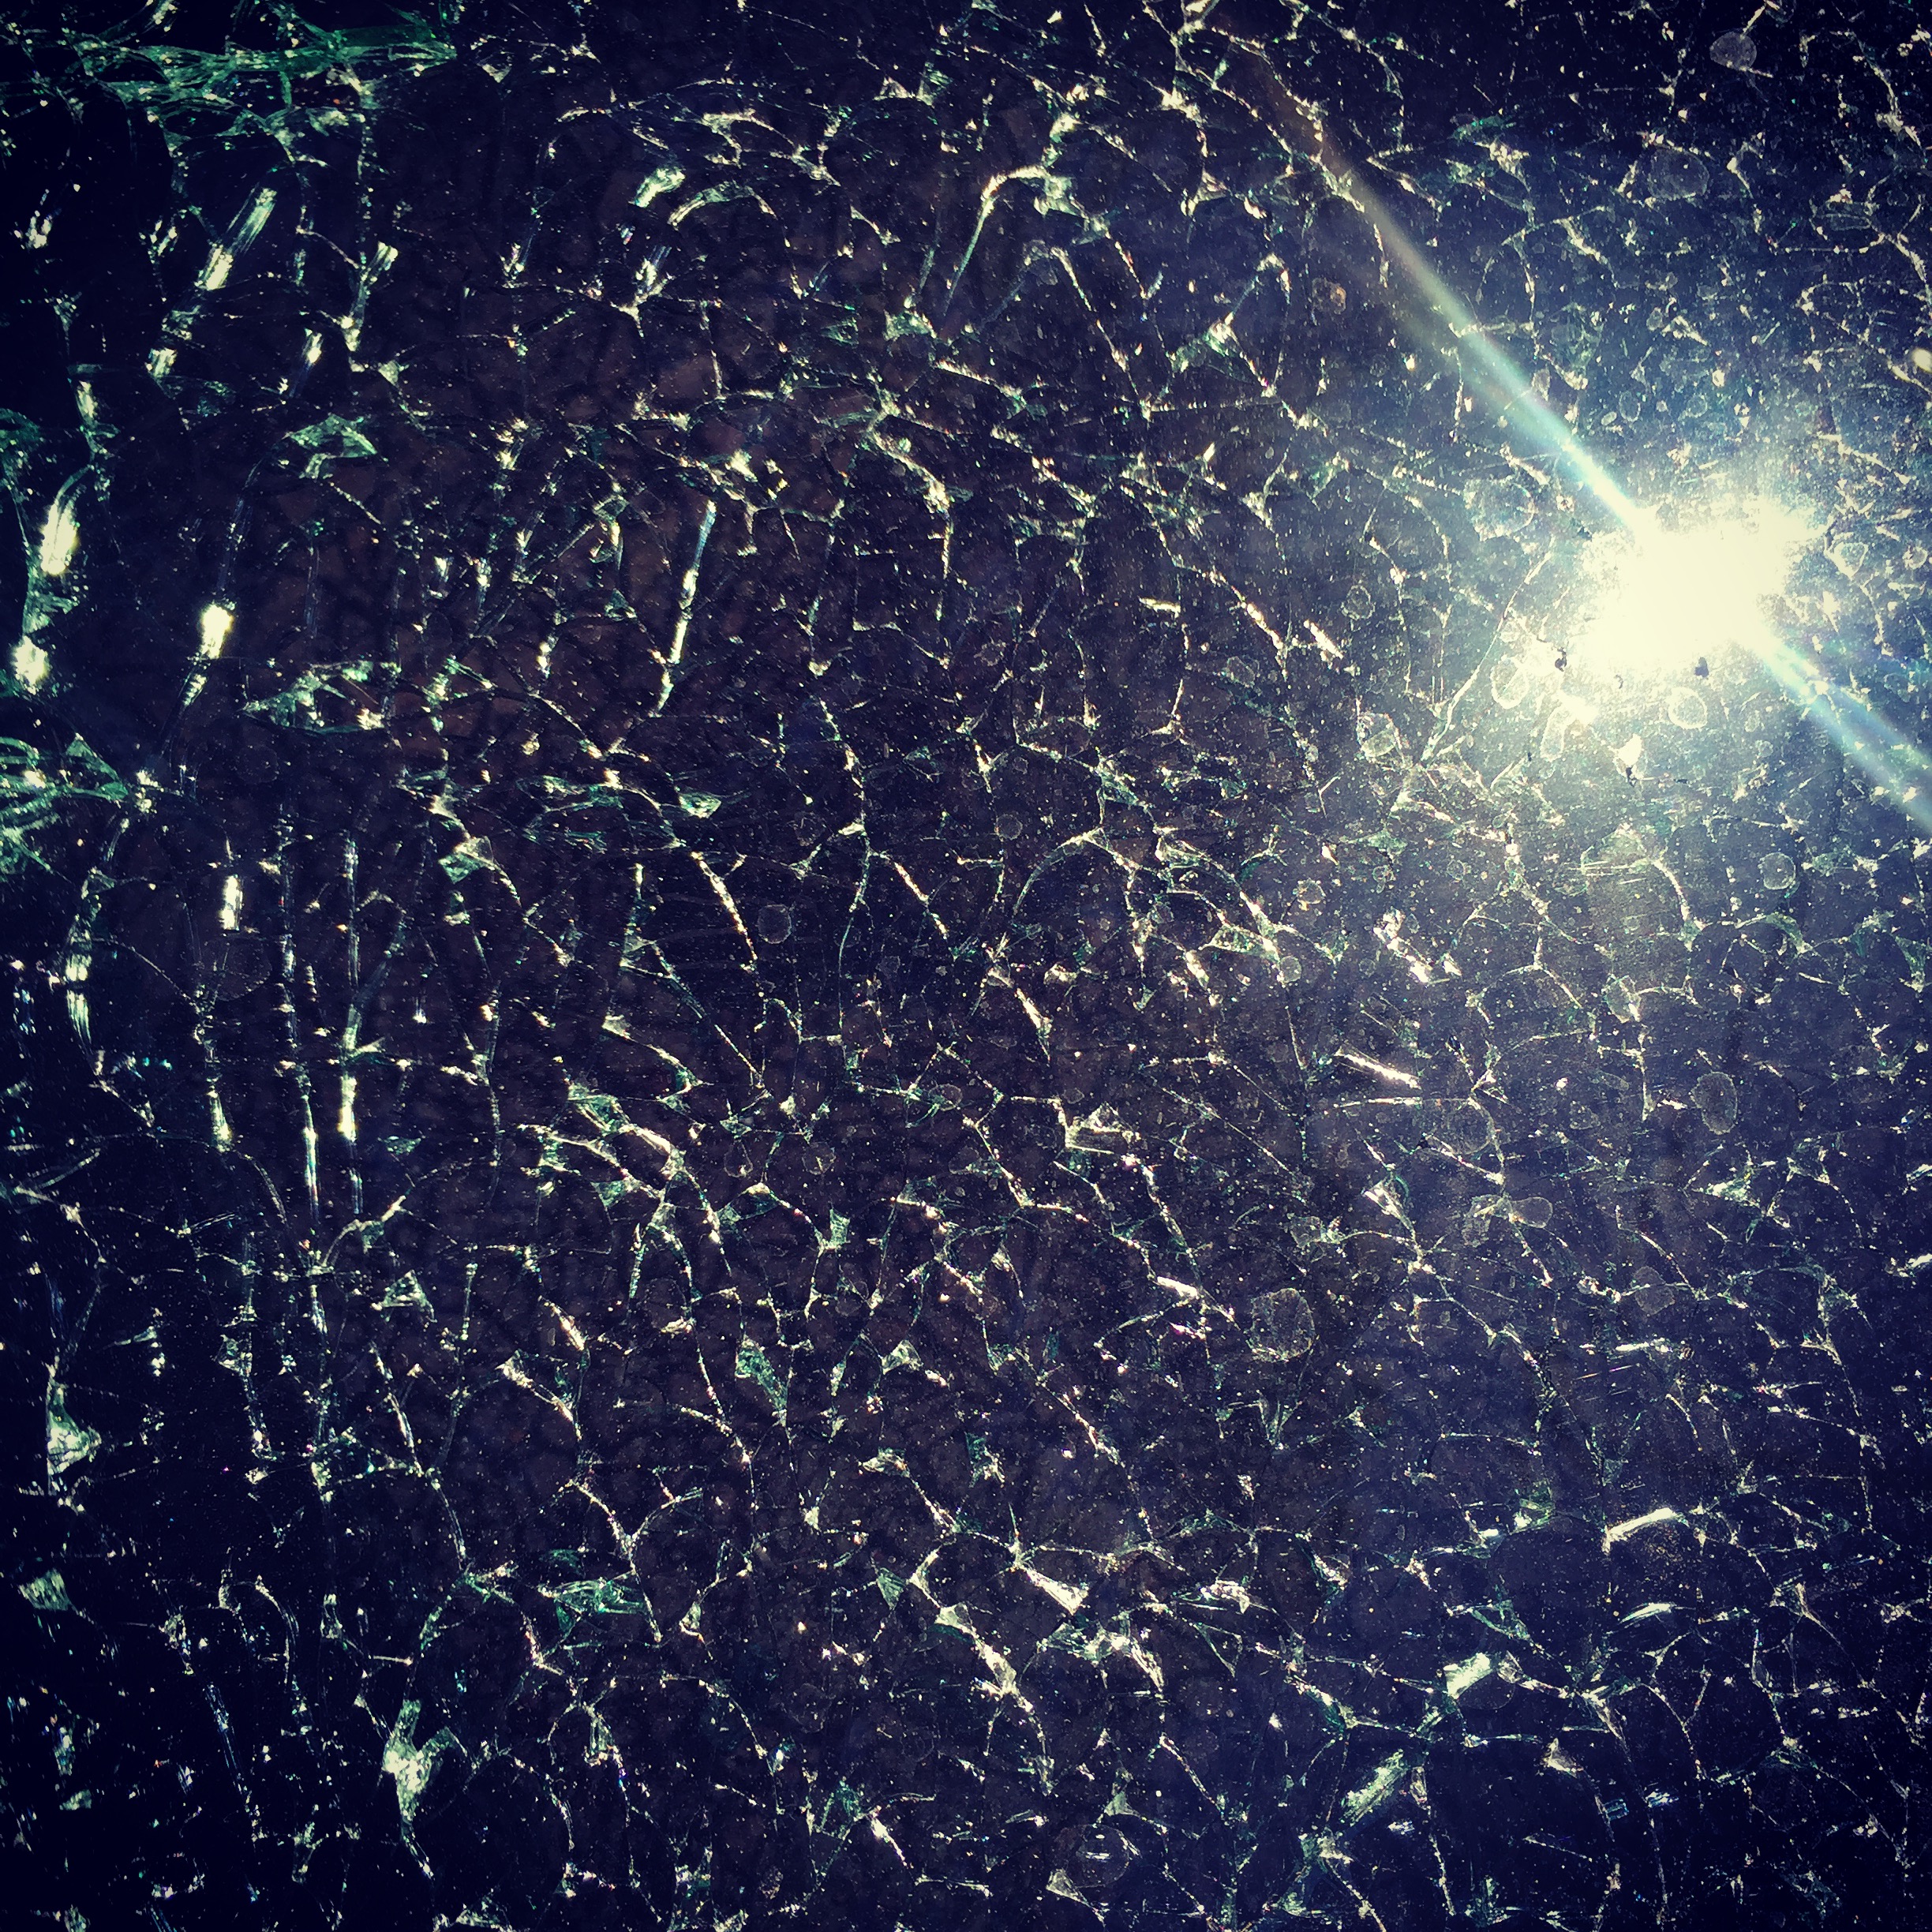
iphone, sky, car, night, sunlight, star, glass, atmosphere, constellation, space, broken, outer space, astronomy, universe, argentina, iphoneography, project365, squareformat, screenshot, rodrigoparedes, buenosaires, ar, iphone6plus, 059, astronomical object